Església de Sant Climent de Pal

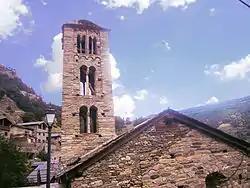

Església de Sant Climent de Pal is a church located in Pal, La Massana, Andorra. The date of construction for the church is unknown, but it was first mentioned in 1312.